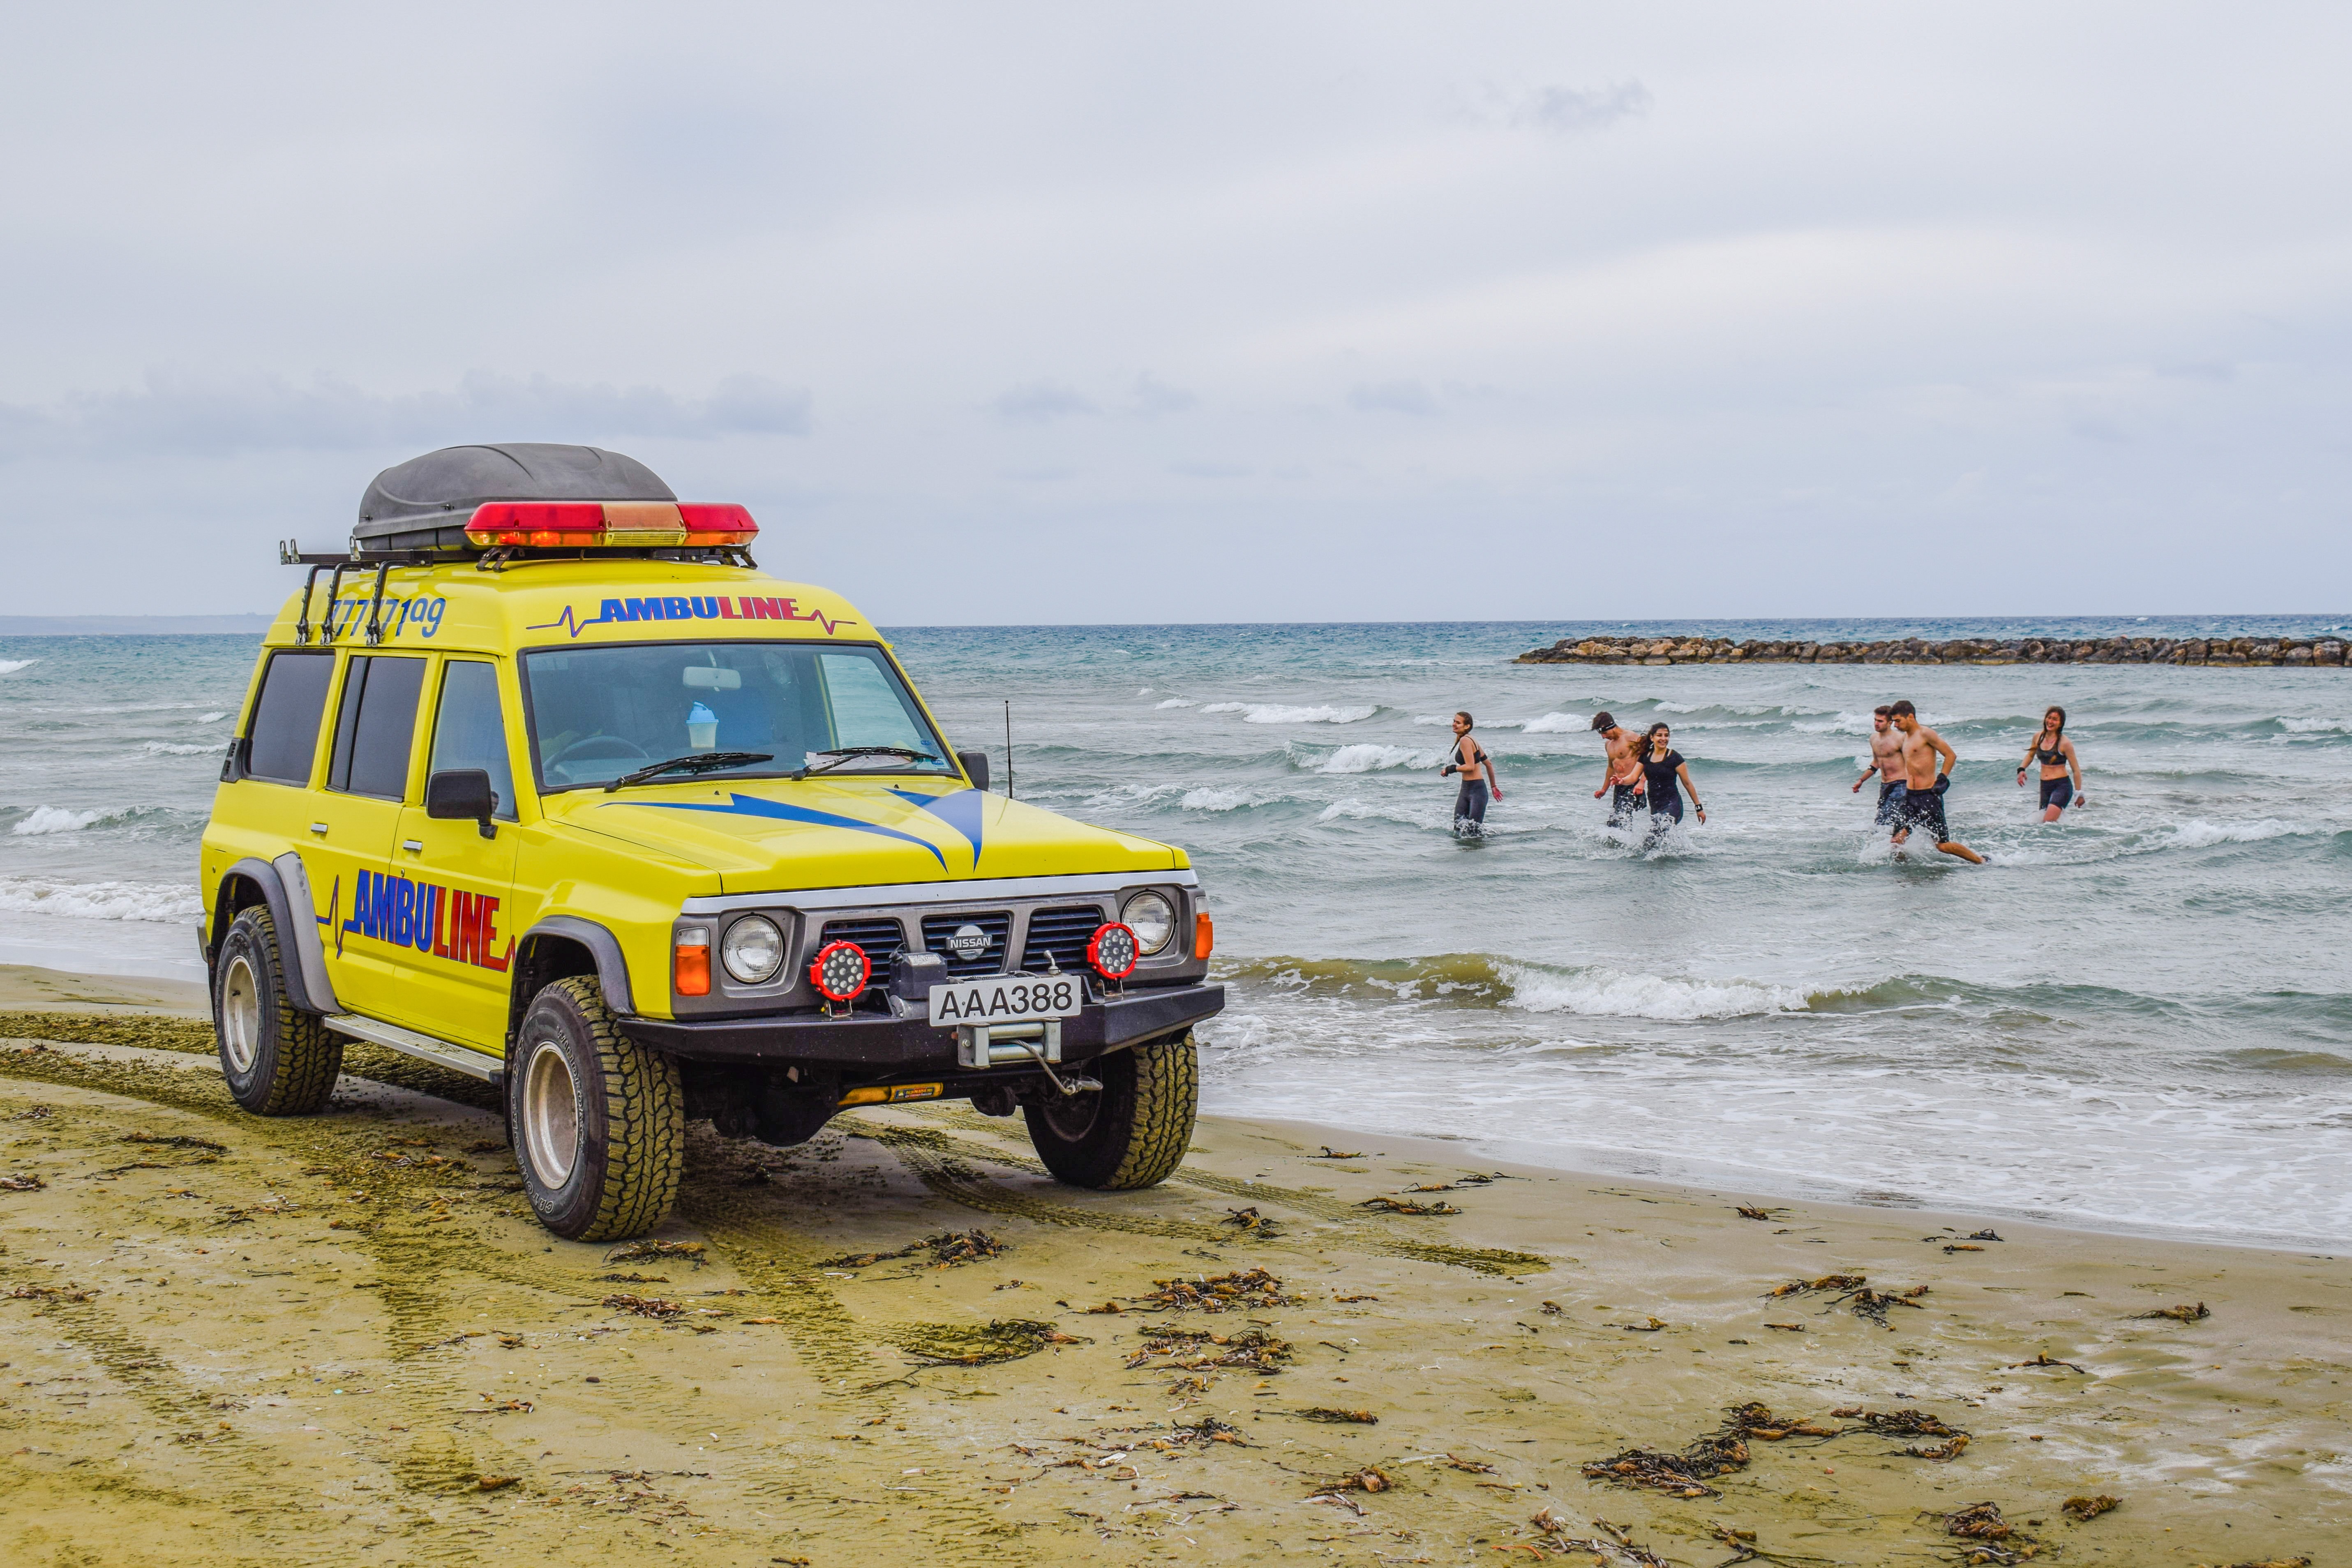
beach, car, vehicle, security, help, suv, safety, emergency, rescue, ambulance, lifesaver, auto racing, automobile make, off roading, rallying